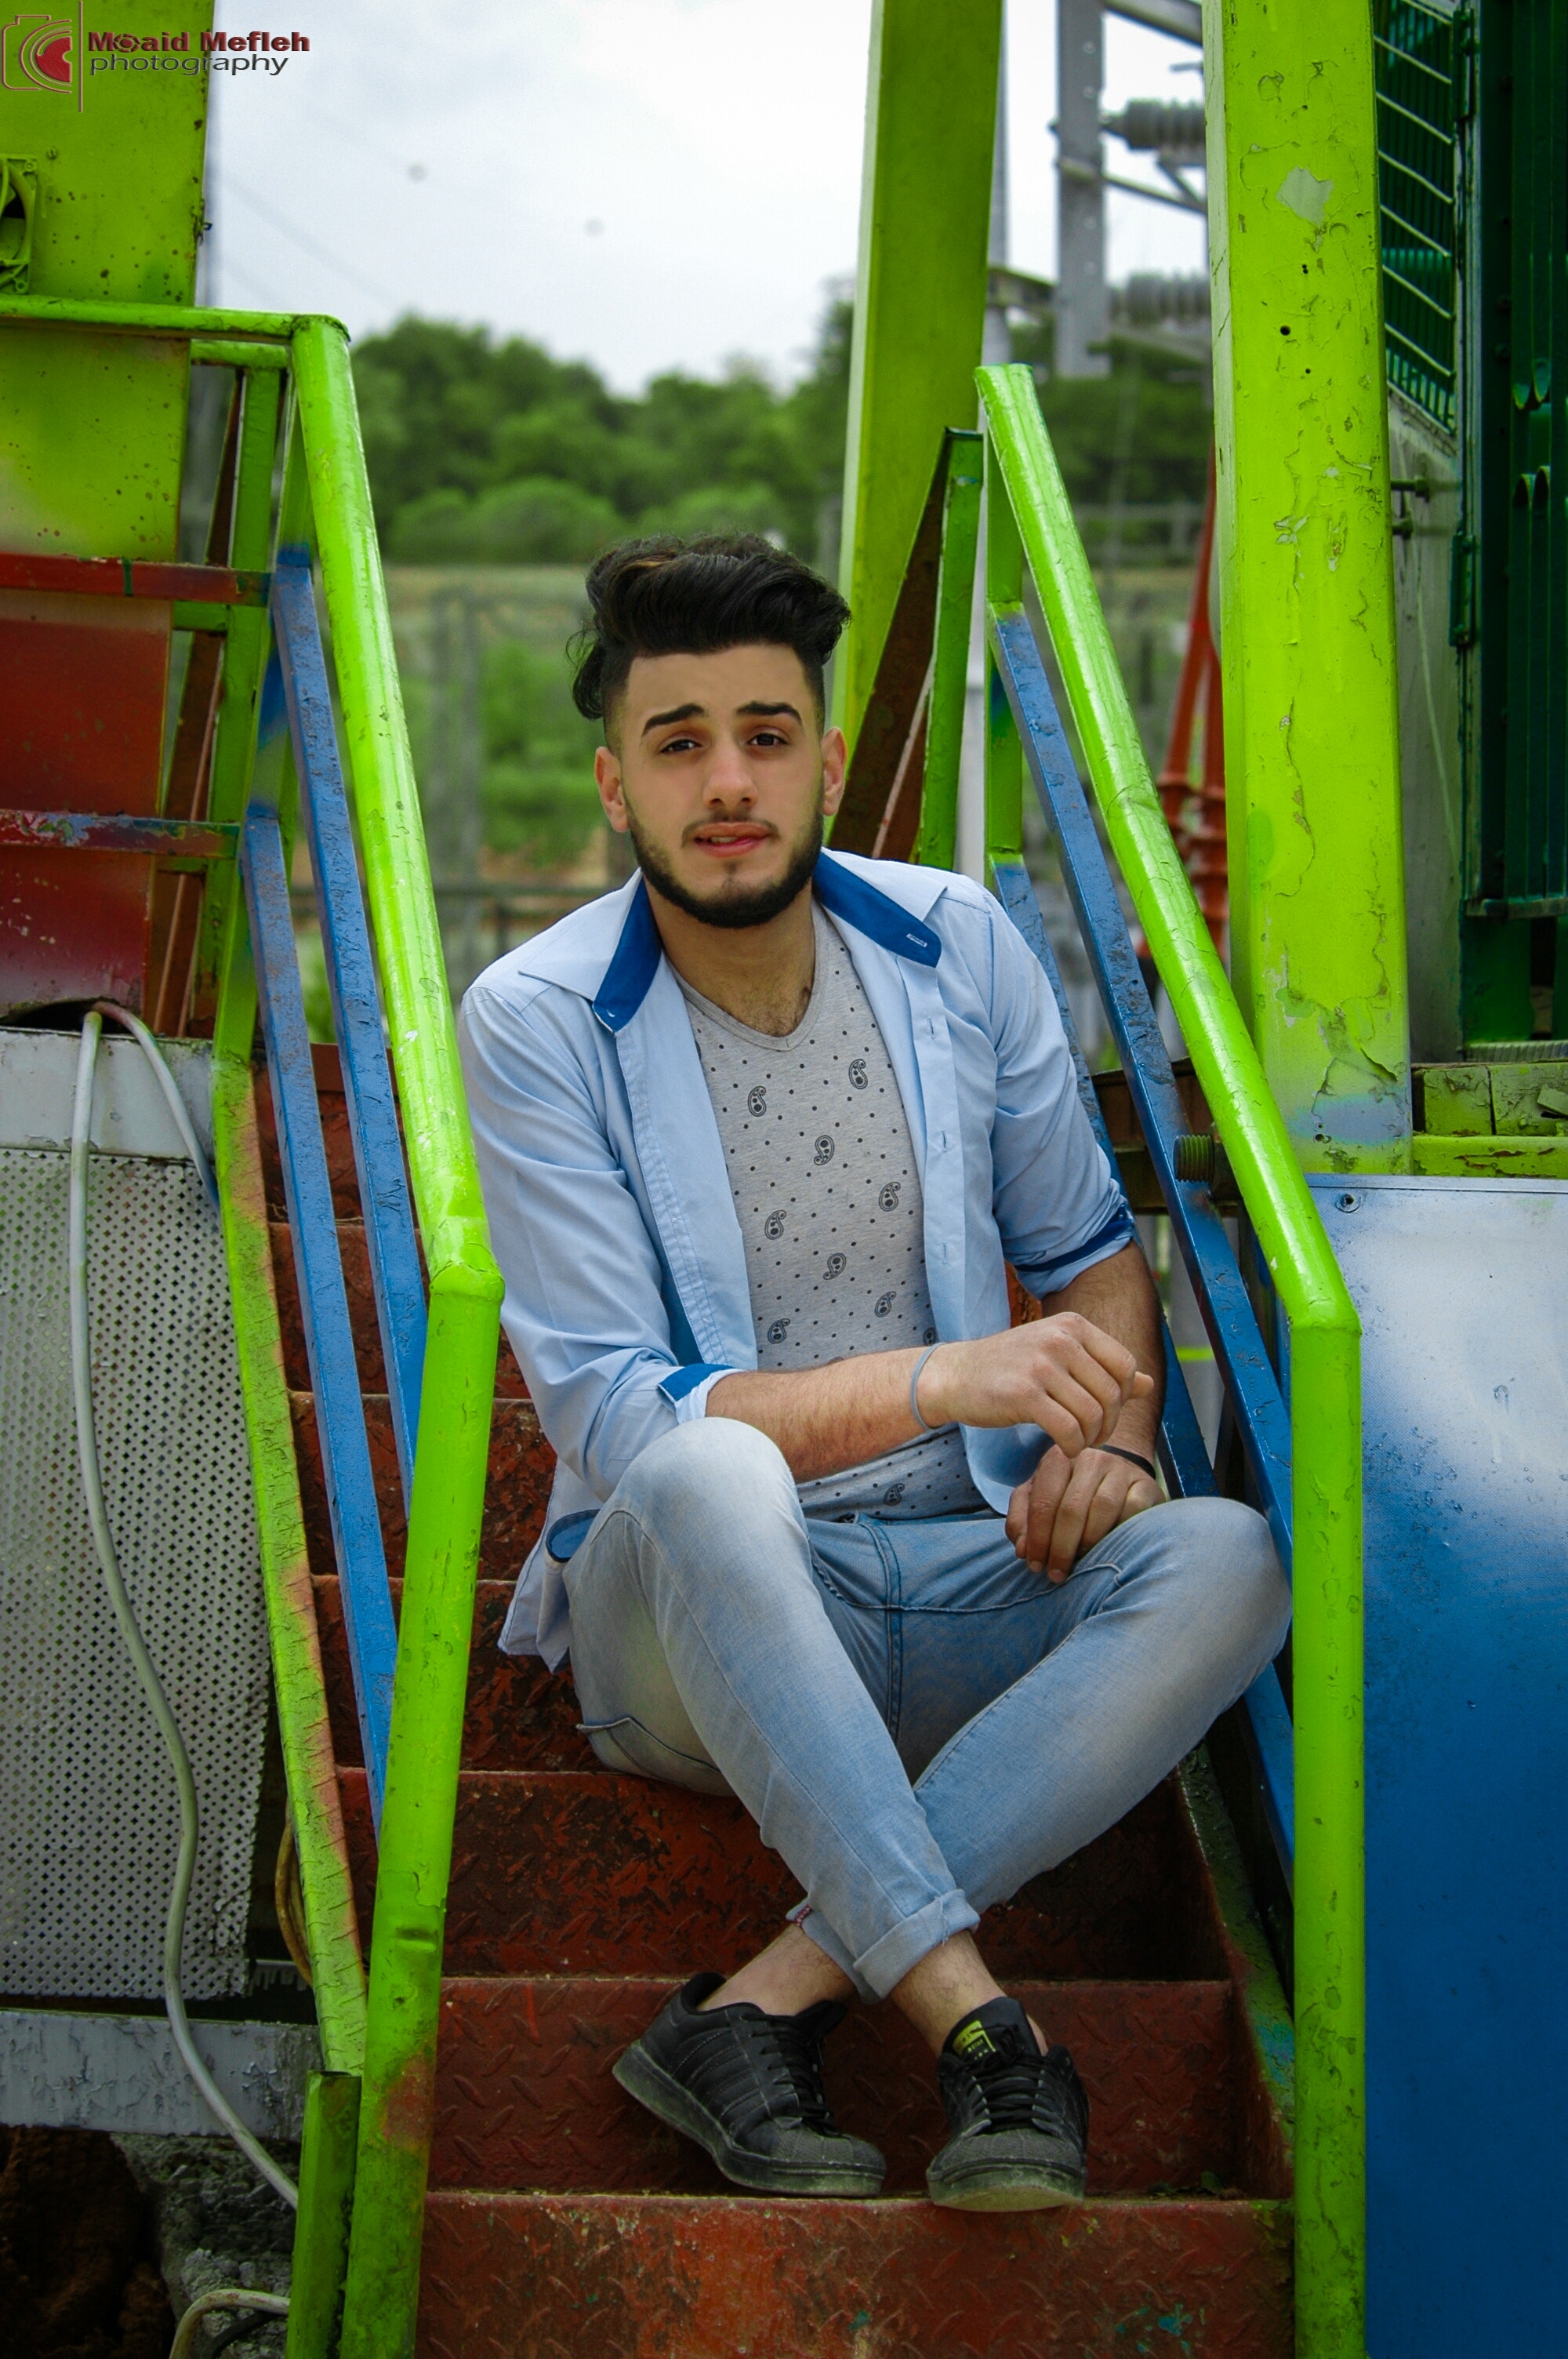
green, sitting, leisure, fun